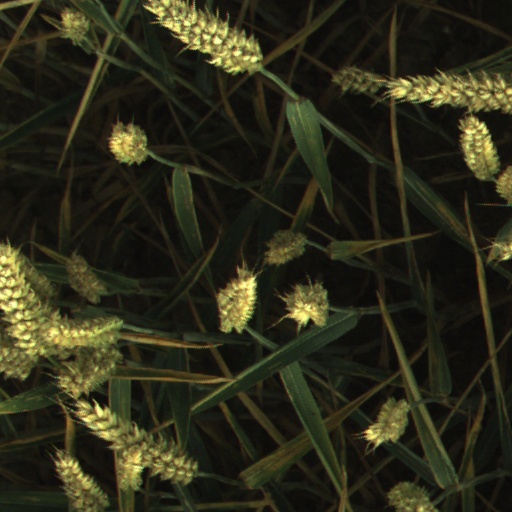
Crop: wheat